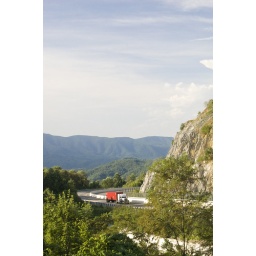
truck in the mountains of Tennessee